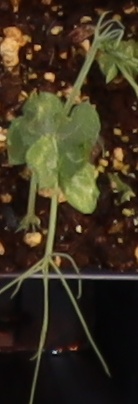
Label: Field Pea